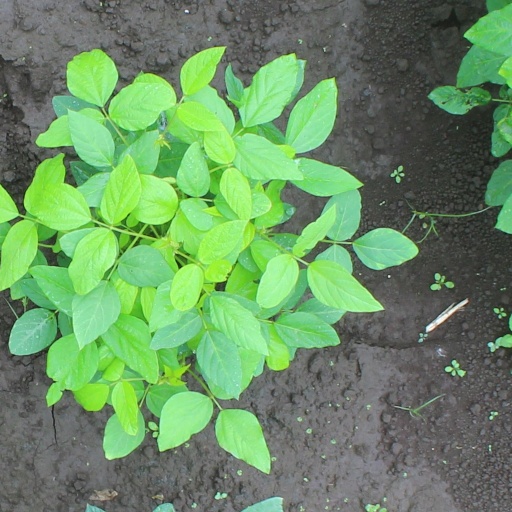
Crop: soybean